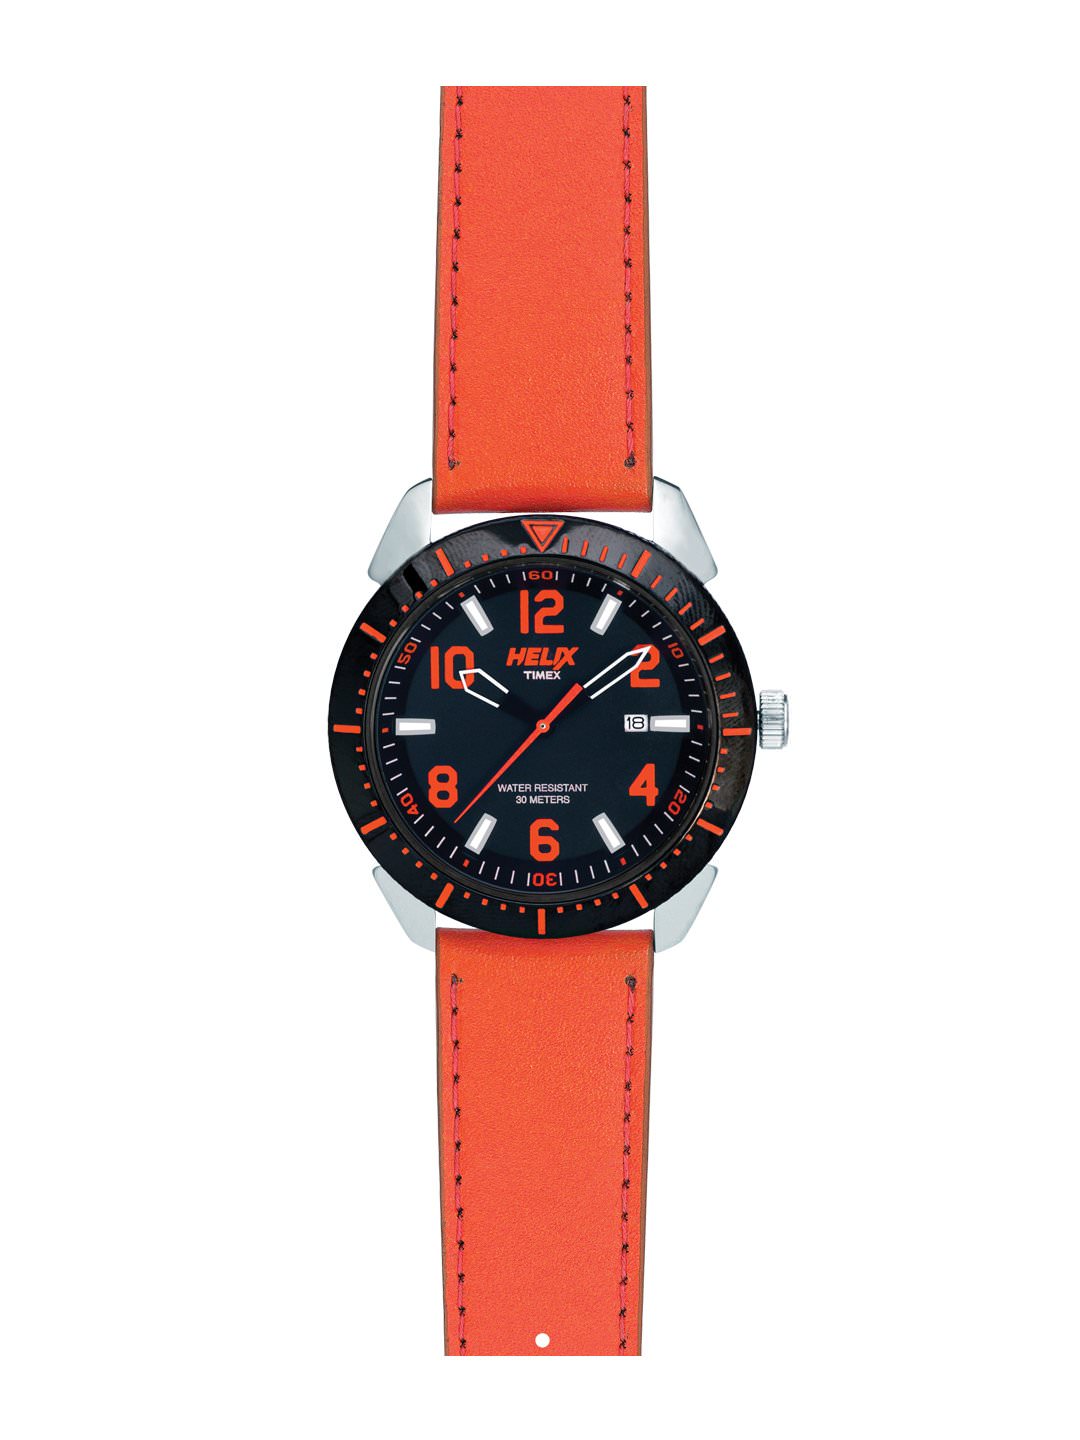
Helix Men Black Watch
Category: Accessories / Watches / Watches
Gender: Men
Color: Black
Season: Winter 2016
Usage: Casual